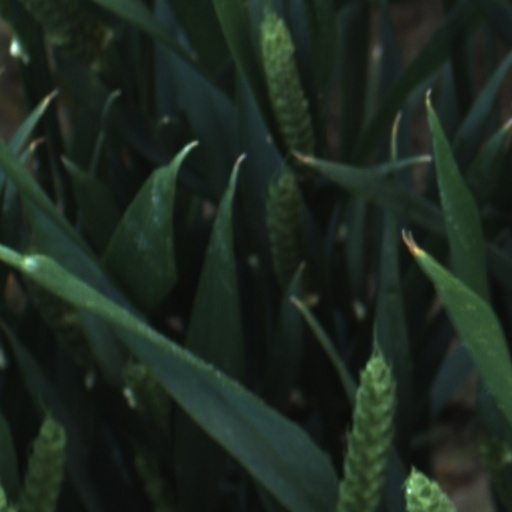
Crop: wheat